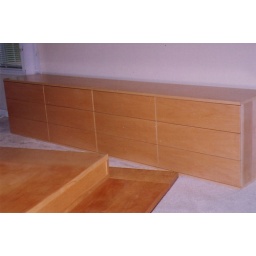
Platform bed with chest of drawers in maple with clear lacquer finish.